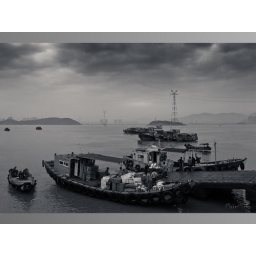
fish port in black and white-1